Dolors Vázquez Aznar

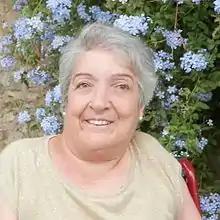

María Dolors Vázquez Aznar (15 March 1955 – 22 February 2014) was a Spanish realist painter and lawyer.